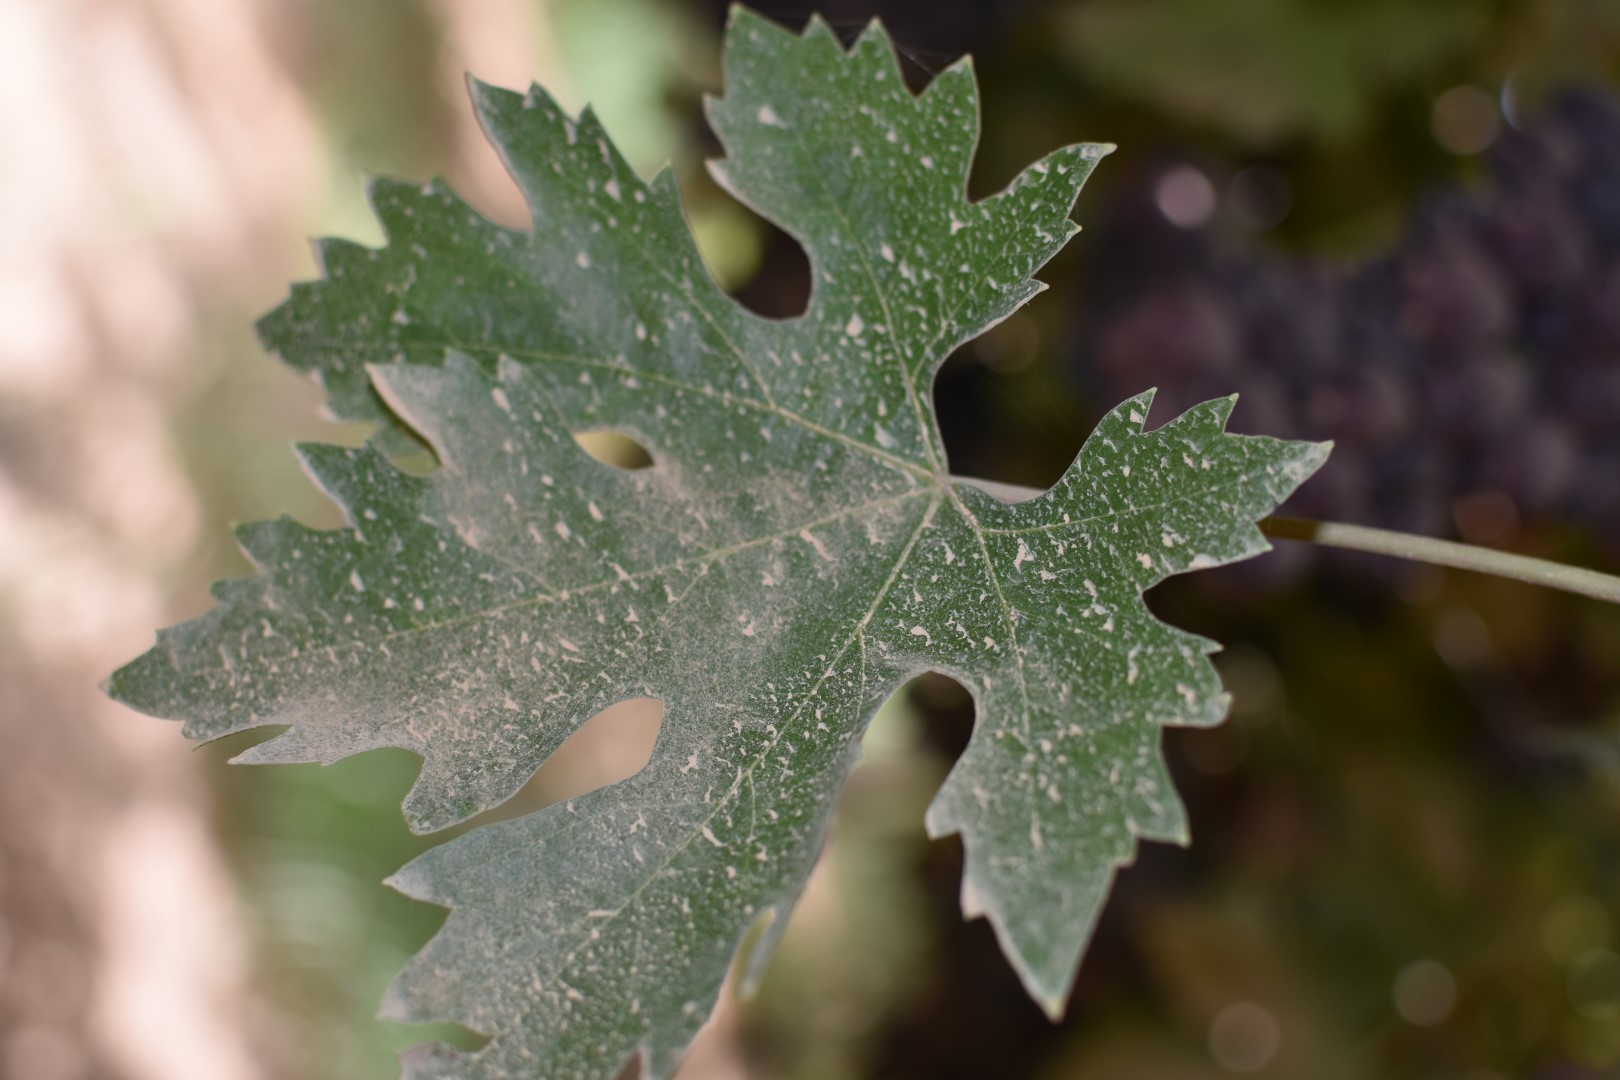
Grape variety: Riasi